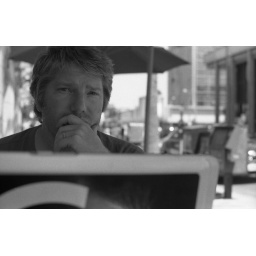
My husband Daniel working on his laptop at a Baja Fresh on the sidewalk of Sunset Blvd in Hollywood, CA.